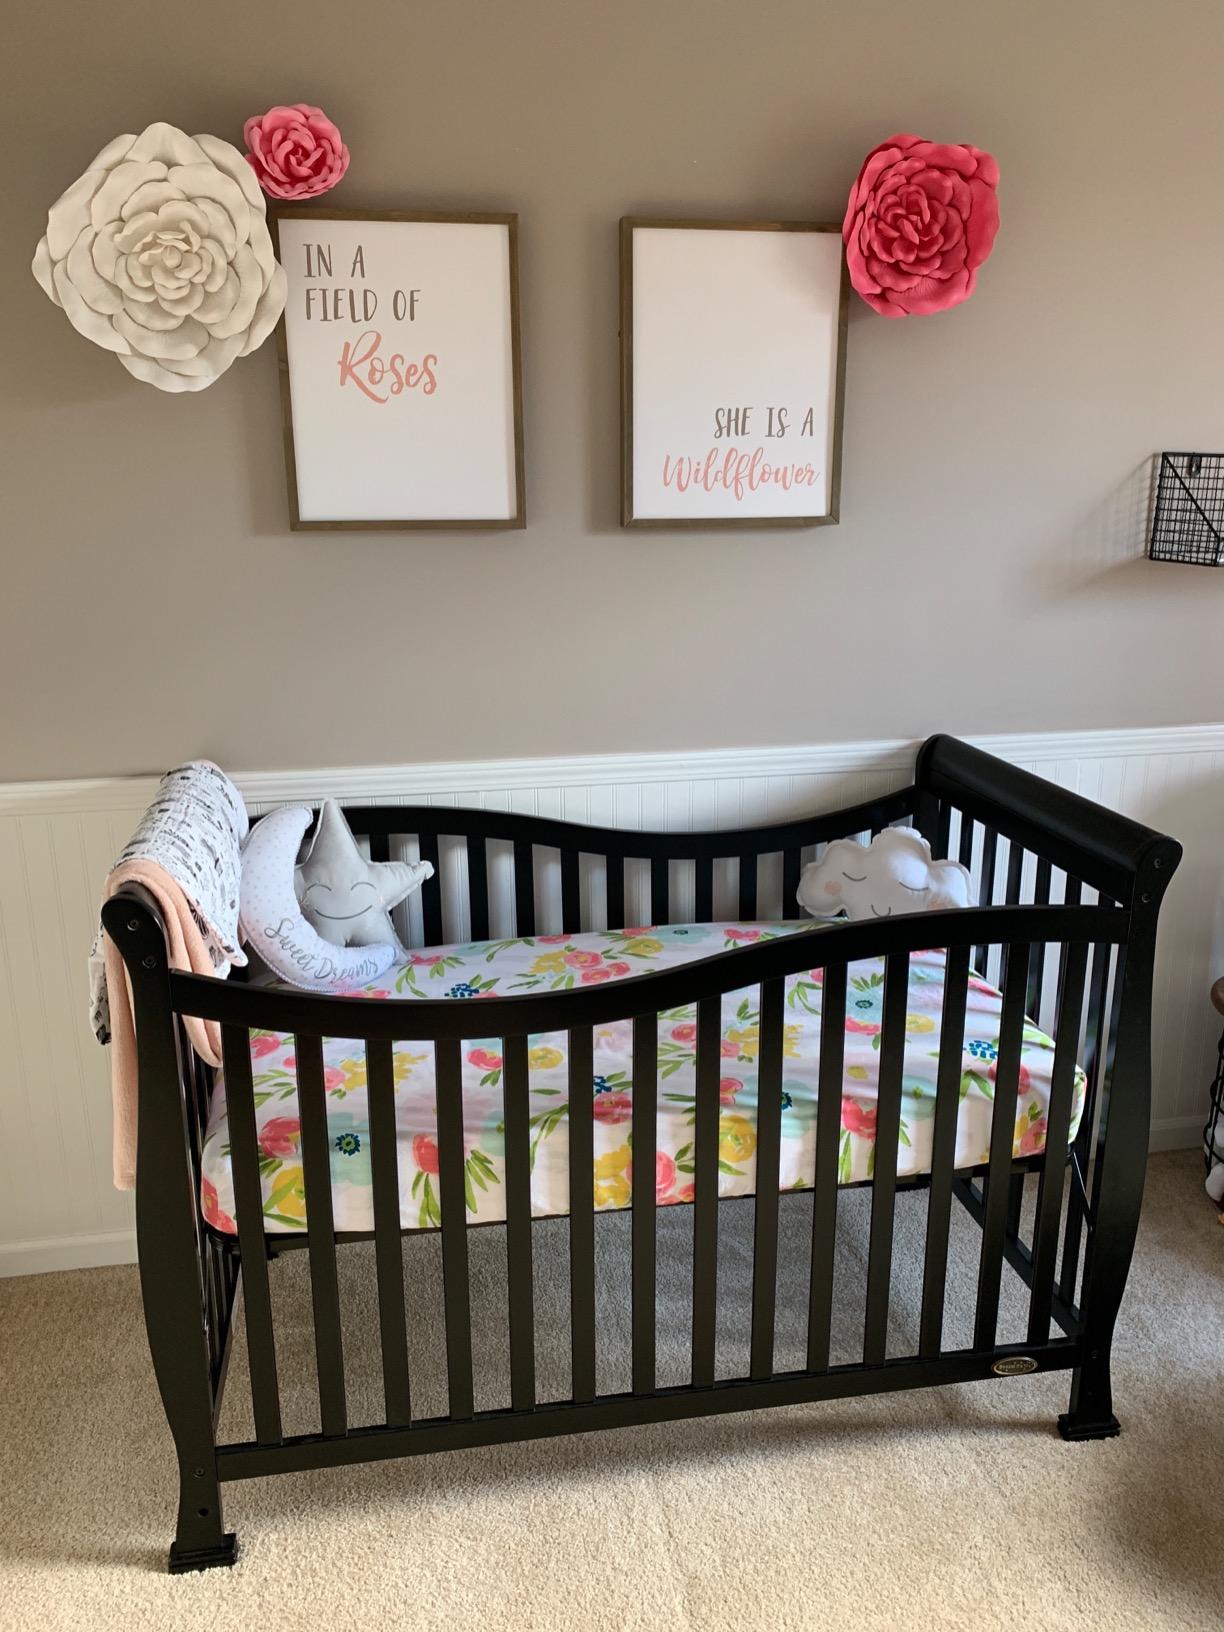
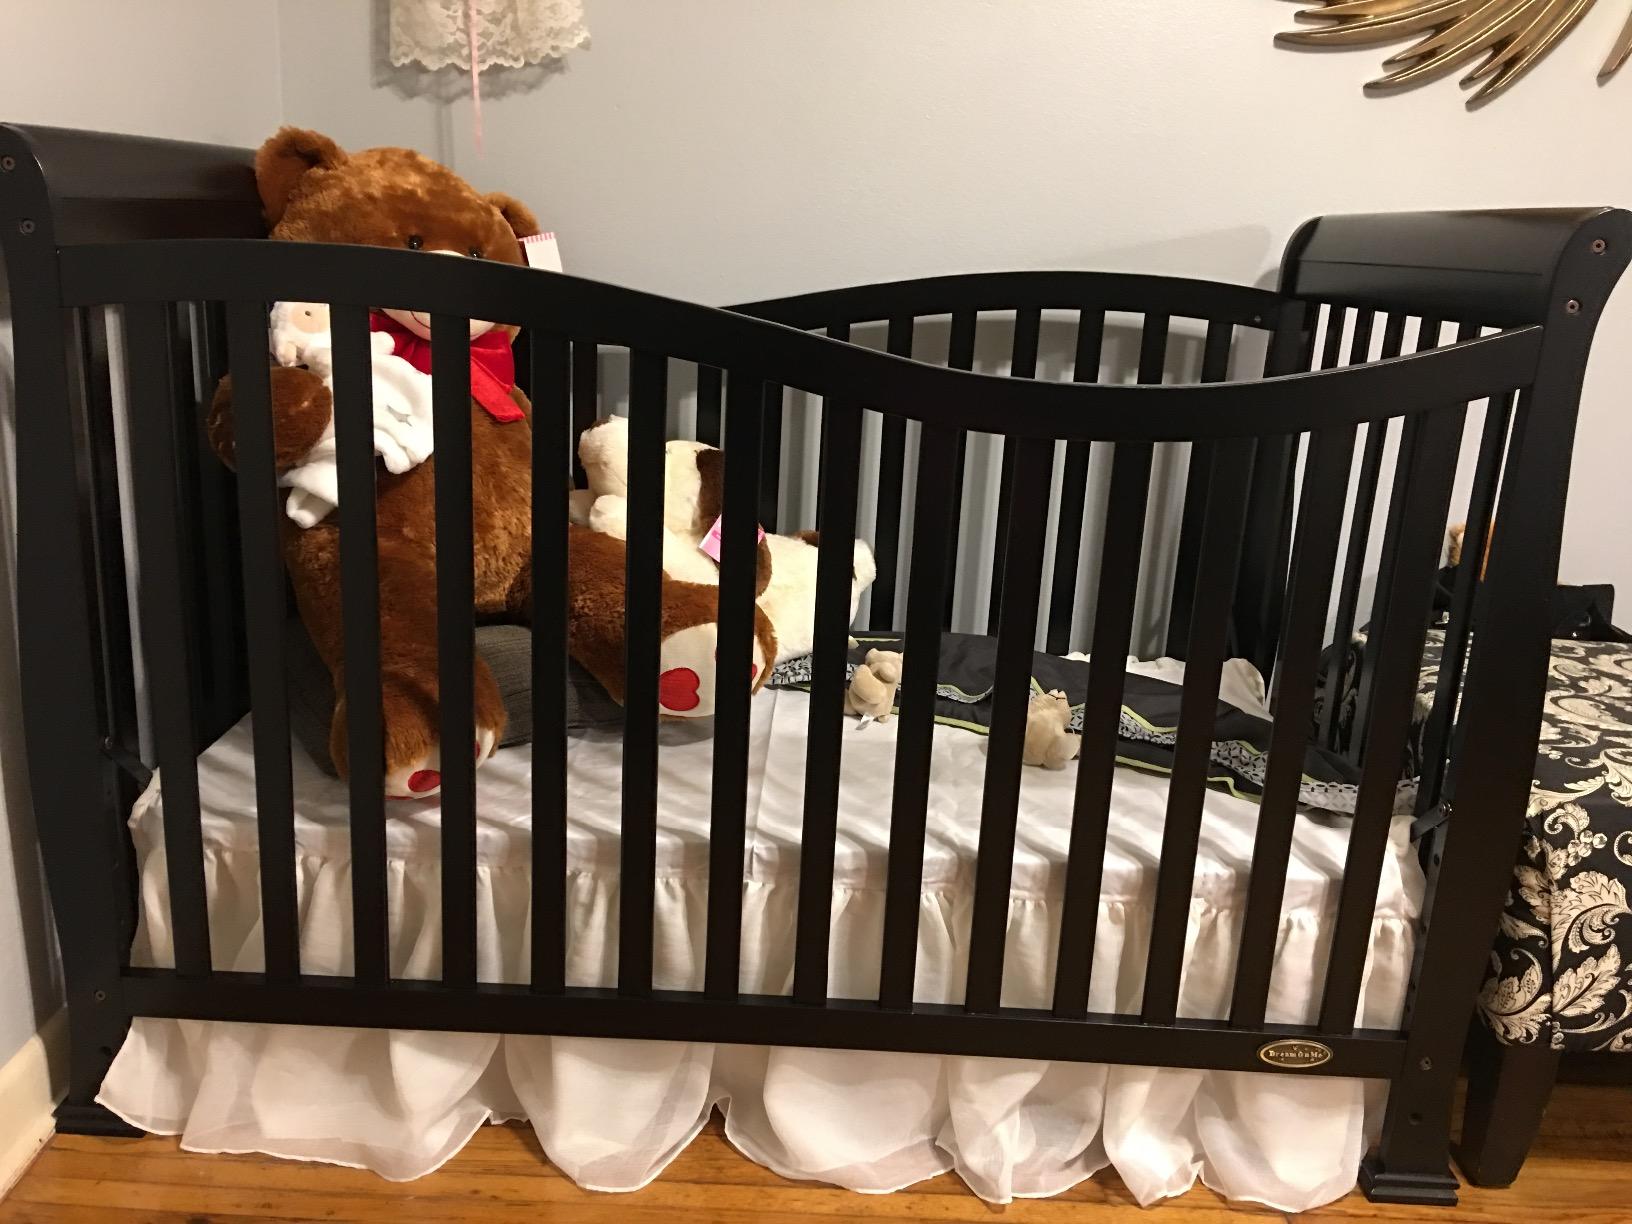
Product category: products_crib
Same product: yes